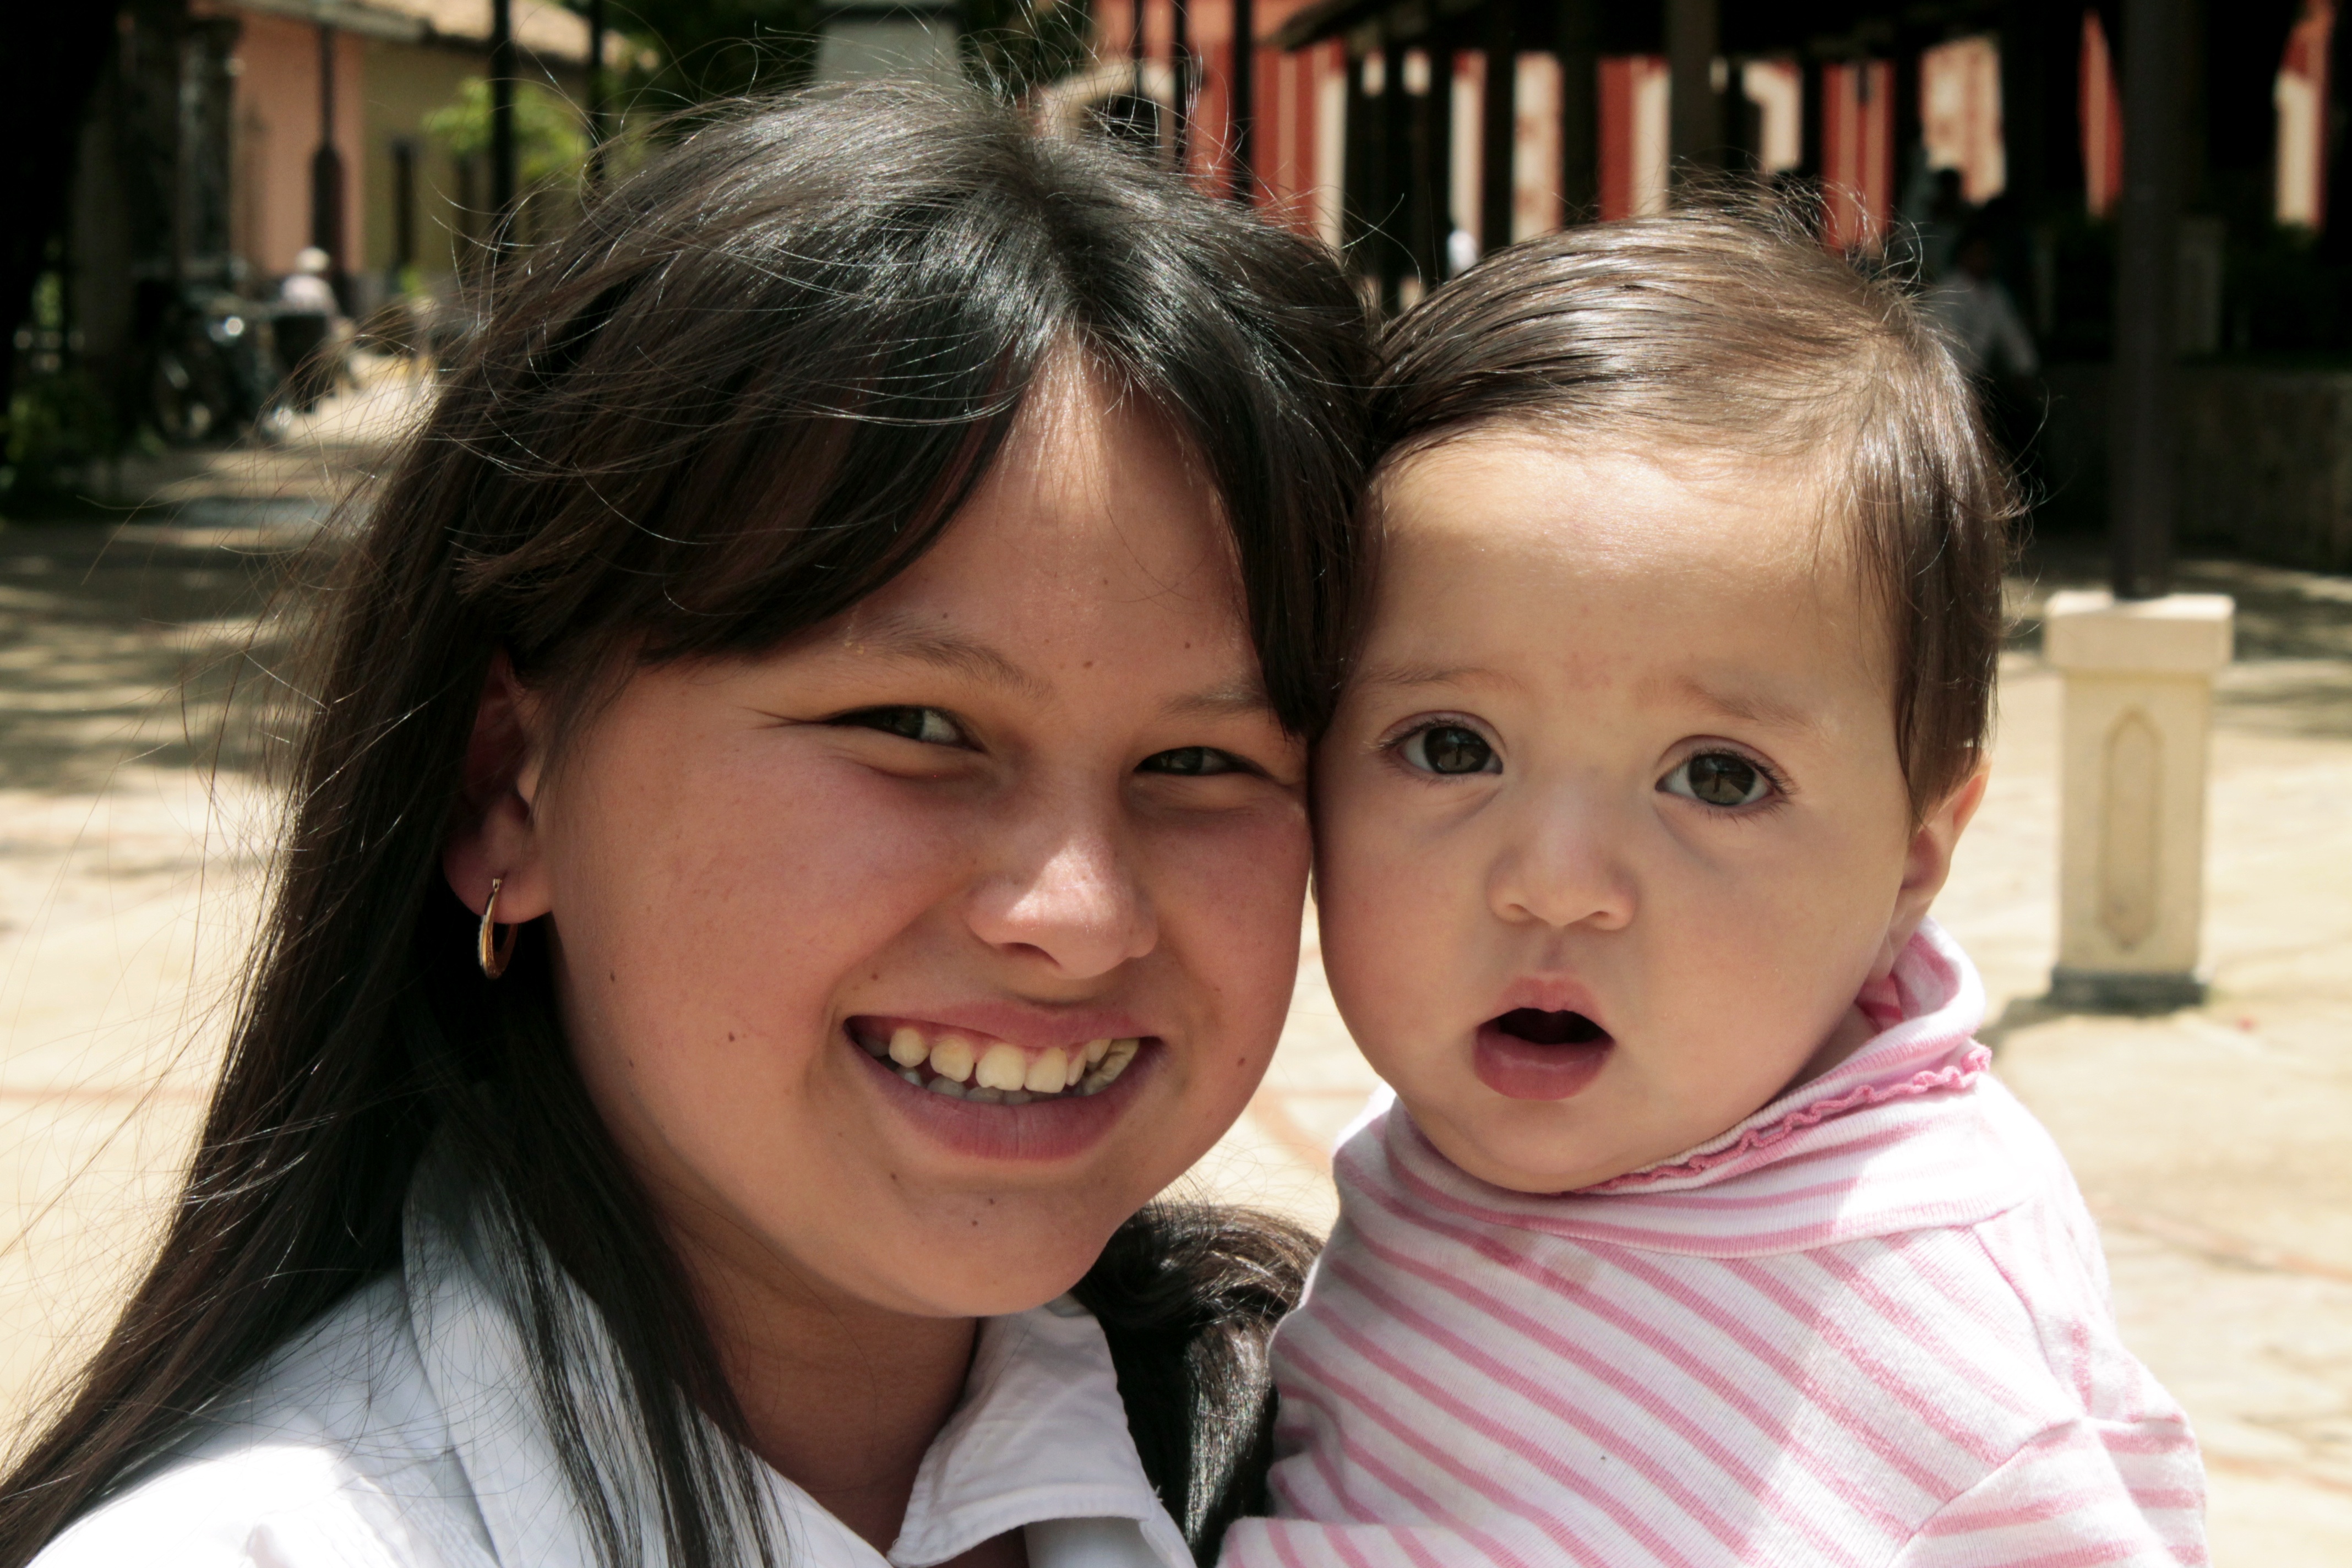
person, people, girl, woman, city, portrait, child, facial expression, smile, sibling, family, girls, eye, skin, hope, organ, laughter, emotion, honduras, honduran, portrait photography